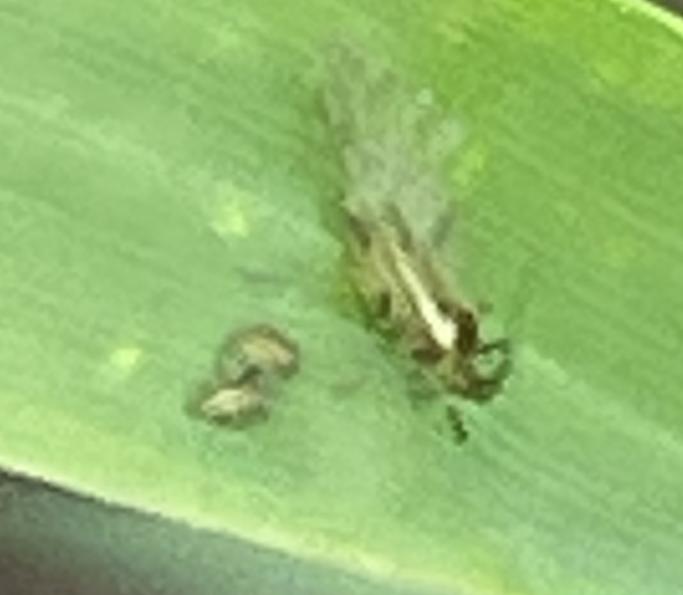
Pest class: english_grain_aphid